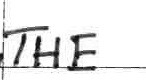
Label: the